Battle of Kasserine Pass

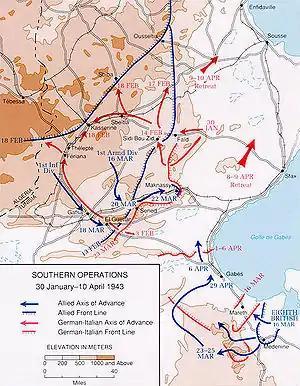
Tunisia, January 30 – April 10, 1943

Elements of the 5th Panzer Army, headed by General Hans-Jürgen von Arnim, reached the Allied positions on the eastern foot of the Atlas Mountains on January 30. The 21st Panzer Division met French troops at Faïd, and, despite excellent use of the French guns, which caused heavy casualties among the German infantry, the defenders were easily forced back.